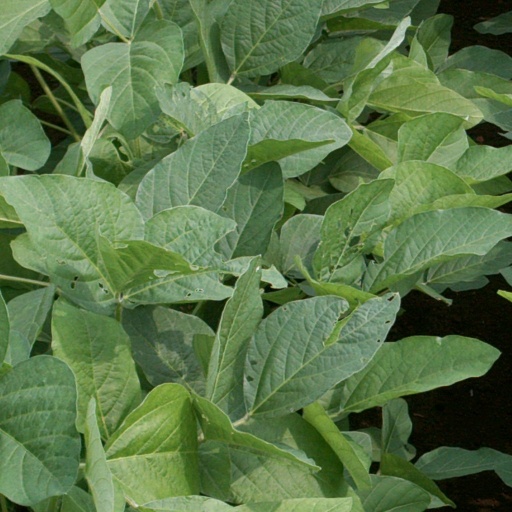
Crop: soybean